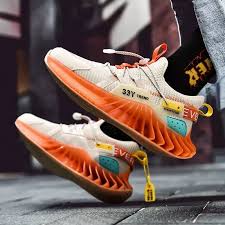
Label: Sneaker